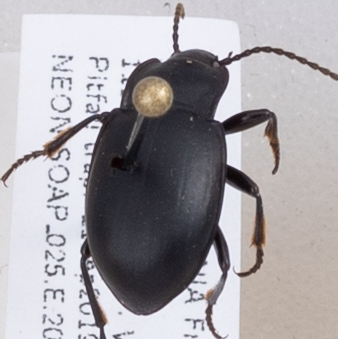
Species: Metrius contractus
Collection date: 2019-09-11
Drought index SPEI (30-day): -0.588
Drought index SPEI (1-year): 0.47
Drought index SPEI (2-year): -0.03